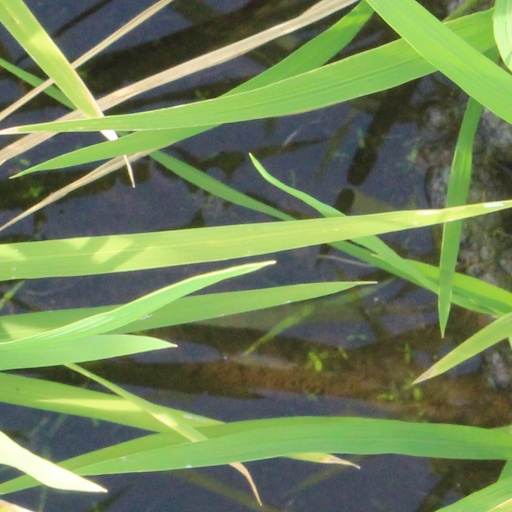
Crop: rice